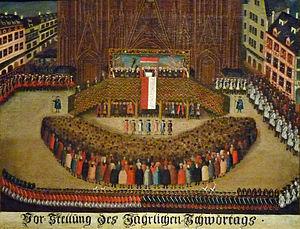
La cérémonie du Schwoertag (serment de fidélité à la Constitution municipale) vers 1785 (huile sur toile, Musée historique de Strasbourg)
L'ammestre ou ammeistre est le titre strasbourgeois qui correspond à la fonction d'échevin, c'est-à-dire à un magistrat municipal occupant une fonction de représentation. L'étymologie courante fait correspondre ce mot à une contraction du terme germanique ambahtmeister, amt et meister. Ce terme a pu ultérieurement désigner le maire de Strasbourg.
L’Alsace est une région historique et une collectivité territoriale située dans l'est de la France. Elle possède deux drapeaux :
Stettmeister est le titre porté par le premier magistrat ou régent de la ville de Strasbourg à partir du XIIIᵉ siècle et de l'émancipation des villes alsaciennes, jusqu'à la Révolution. Cette appellation, parfois francisée en Stettmestre, se retrouve dans d'autres villes d'Alsace, comme à Colmar, ou sous des formes équivalentes : Oberstmeister ou Obristmeister et bourgmestre. Le terme prend différentes orthographes comme Stättmeister voire Städtmeister comme c'est le cas pour le régent du magistrat de la ville libre d'Empire Schwäbisch Hall en Allemagne méridionale.